Han Ji-hyun

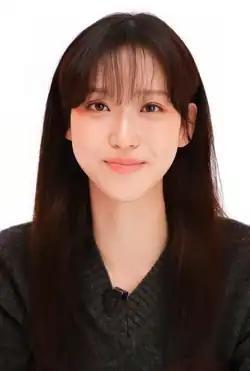
Han in February 2023

Han Ji-hyun (born March 21, 1996) is a South Korean actress and model. She began her career as a model in middle school before transitioning to acting in high school. Han made her acting debut in the web series "Soul Driver" (2017) and gained attention for her roles in "Today's Taromance" (2018) and "What a Wonderful World" (2019). Han rose to prominence with her role as Joo Seok-kyung in the SBS series "" (2020–2021), and has since taken on leading roles in television, including "Cheer Up" (2022), and "No Gain No Love" (2024).